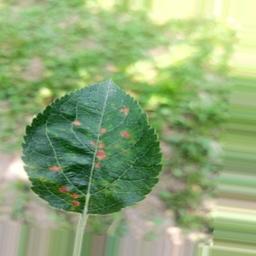
Label: Alternaria